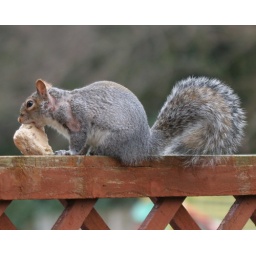
Taken in my back garden. Thats a hot cross bun its taken from next door